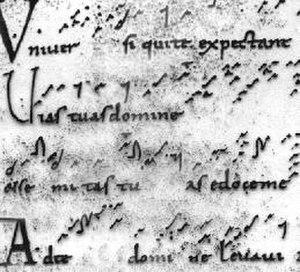
La notation musicale grégorienne, ou simplement notation grégorienne, est une notation musicale employée au Moyen Âge, tout d'abord singulièrement pour le chant grégorien, puis afin de conserver quelques anciens chants monodiques européens.
L'Ad te levavi est un introït dans le répertoire du chant grégorien. Selon la tradition de l'Église, il s'agit du premier chant du l'année liturgique, pour le premier dimanche de l'Avent.
Le manuscrit Laon 239 est un livre de chant en grégorien sans ligne, attribué au IXᵉ siècle et conservé dans la bibliothèque municipale de Laon.